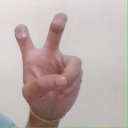
अक्षर: ई